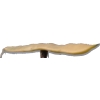
Label: bean_pod